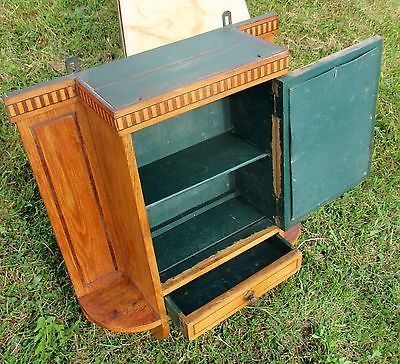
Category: cabinet